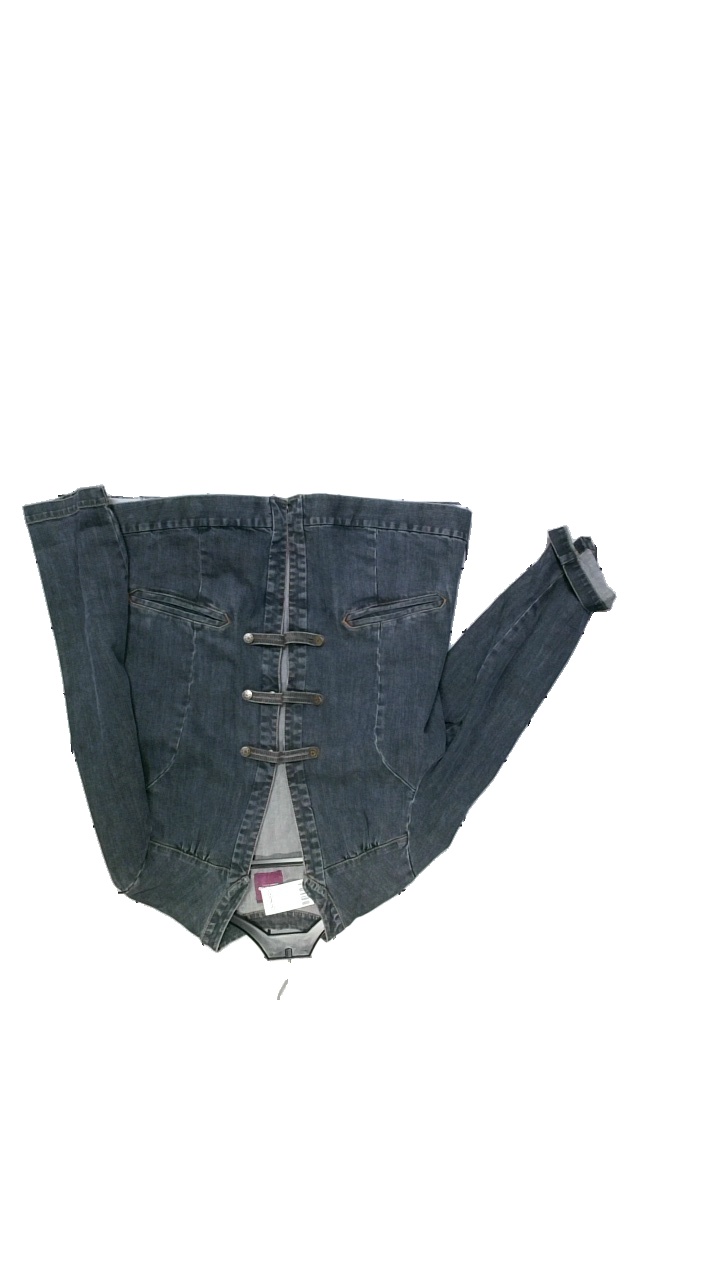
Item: Denim Jacket (Ladies)
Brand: Tailliszime
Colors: Blue
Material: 100% Denim
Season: Summer
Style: Denim
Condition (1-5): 4
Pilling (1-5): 4
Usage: Reuse
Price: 100-150